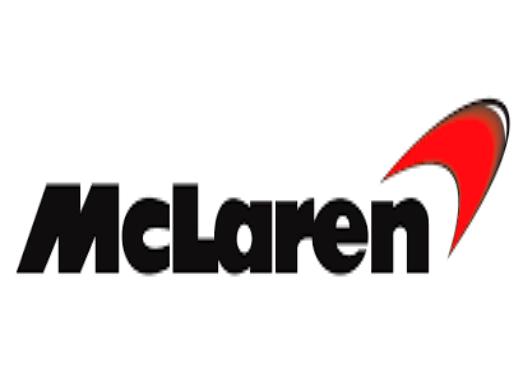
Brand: mclaren
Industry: Transportation